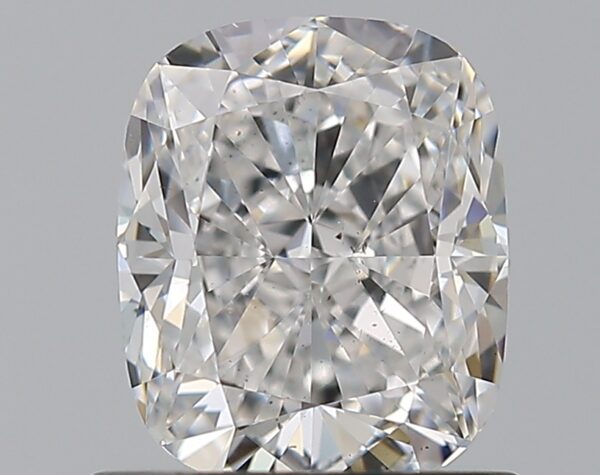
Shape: cushion
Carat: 1
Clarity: VS2
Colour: E
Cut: EX
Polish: EX
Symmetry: VG
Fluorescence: F
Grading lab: GIA
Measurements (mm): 6.36 x 5.24 x 3.54